Nuevo León

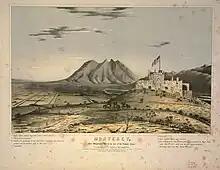
"Monterrey from Independence Hill, in the rear of the Bishop´s Palace". On stone by F. Swington, colored by G. & W. Edicott, New York, 1847. Depiction of Monterrey under U.S. occupation.

On 21 September 1846, during the Mexican-American War, the Battle of Monterrey was fought, a three-day assault on Nuevo León's capital by U.S. forces. The Mexican forces, commanded by Pedro de Ampudia, faced off against the U.S. troops led by Zachary Taylor, whose objective was to take the city in order to advance toward Mexico City. The battle inflicted heavy casualties on both sides. By 24 September, a truce was brokered between the opposing generals, stipulating a two-month armistice and the withdrawal of Mexican forces from the city in exchange for its surrender. The state remained under U.S. occupation until 18 June 1848.